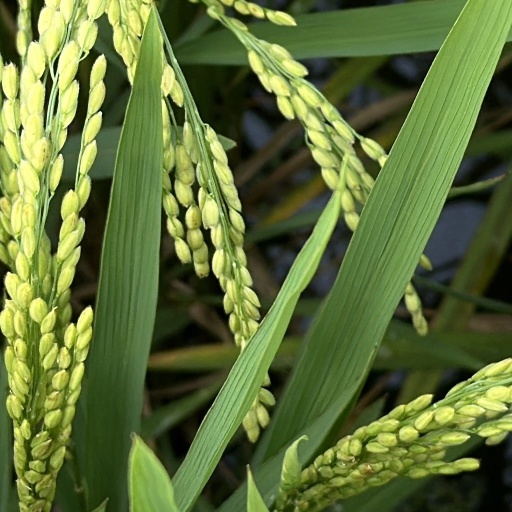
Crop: rice